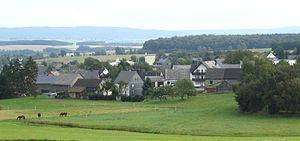
Heinzenbach est une municipalité du Verbandsgemeinde Kirchberg, dans l'arrondissement de Rhin-Hunsrück, en Rhénanie-Palatinat, dans l'ouest de l'Allemagne.